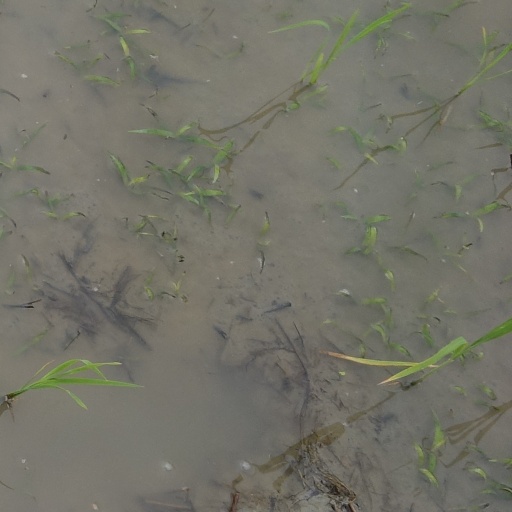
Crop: rice